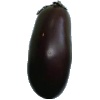
Label: eggplant